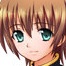
Portrait style: Anime Portrait